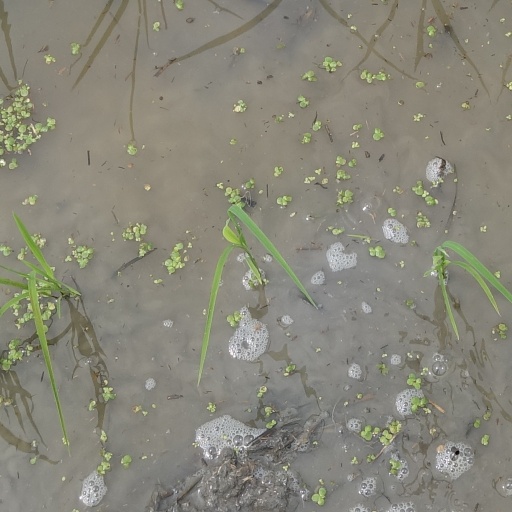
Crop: rice